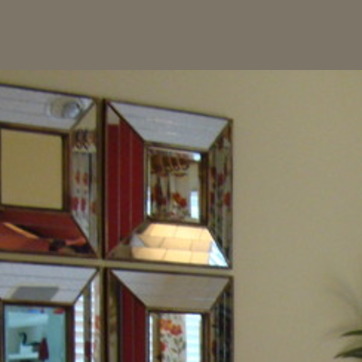
Material: mirror